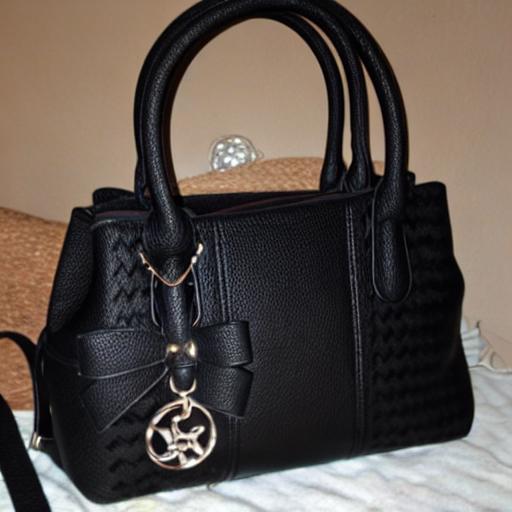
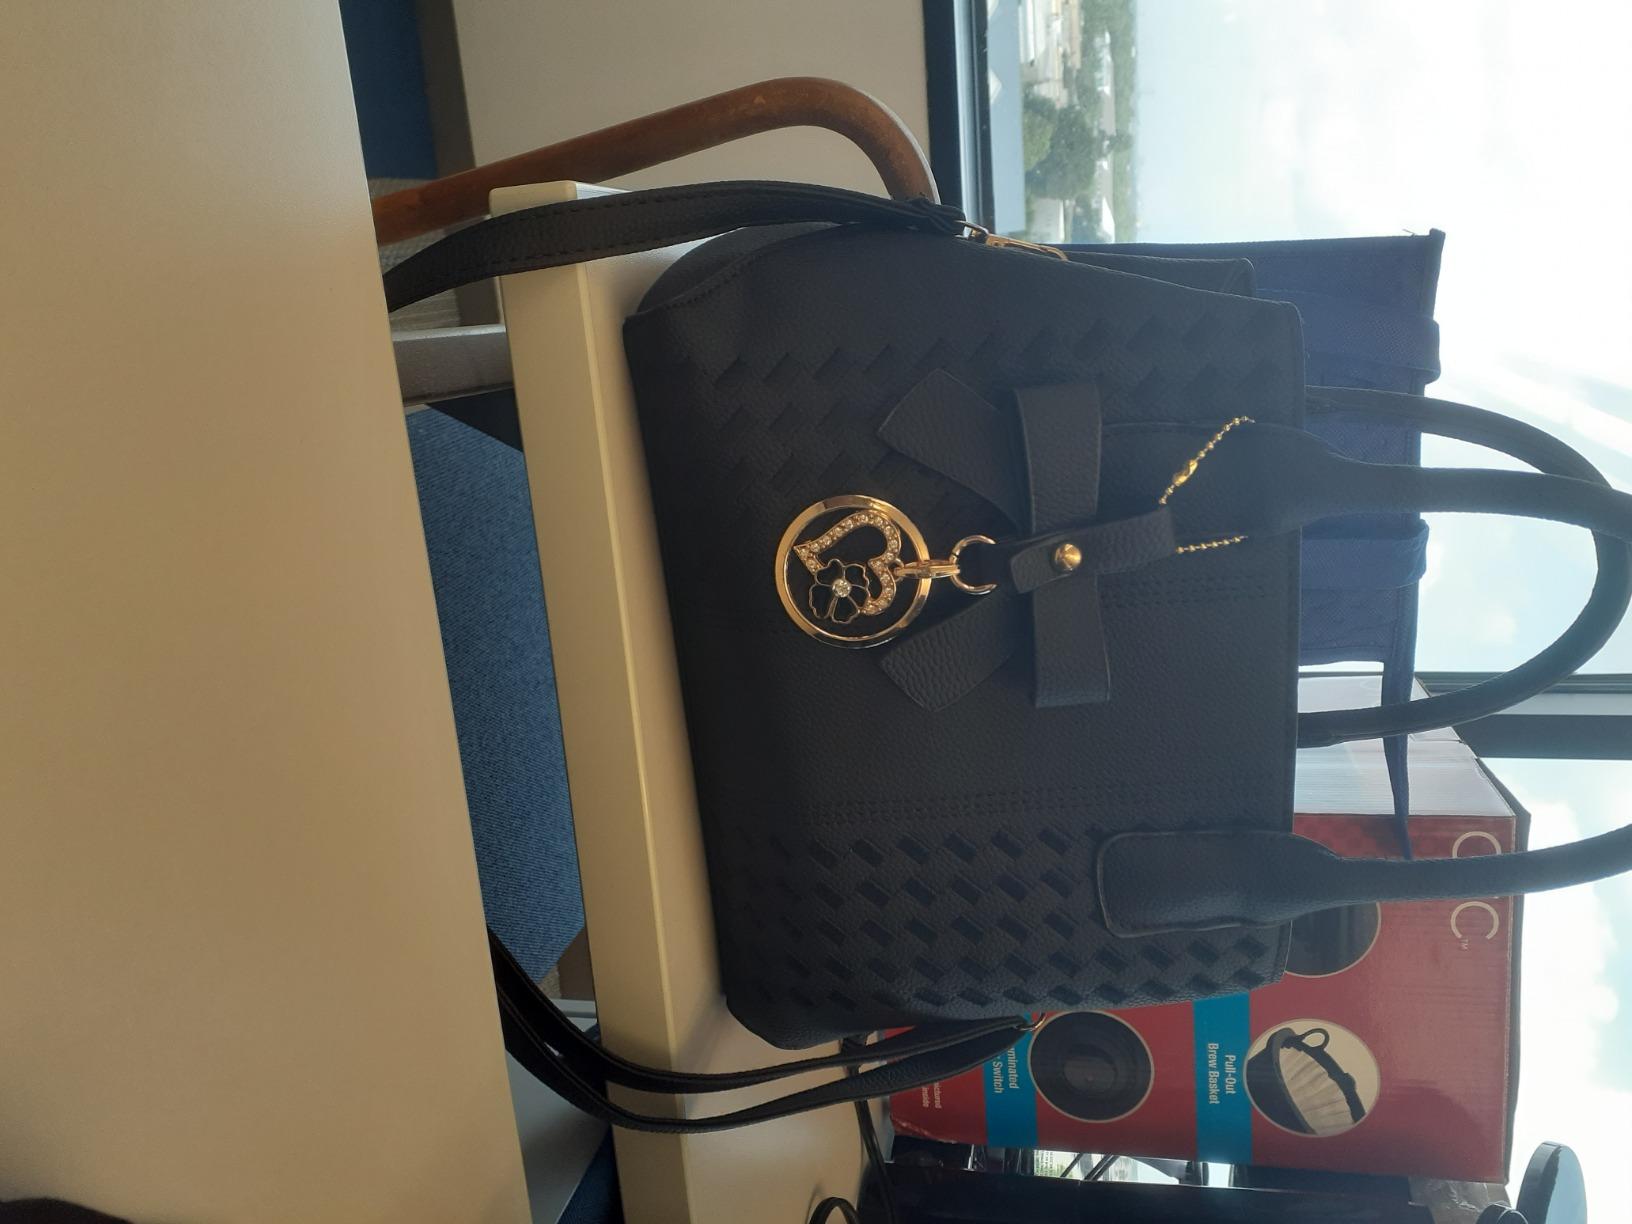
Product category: accessories_handbag
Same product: no